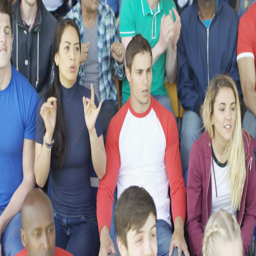
fan sitting with supporters of the other team shows disappointment